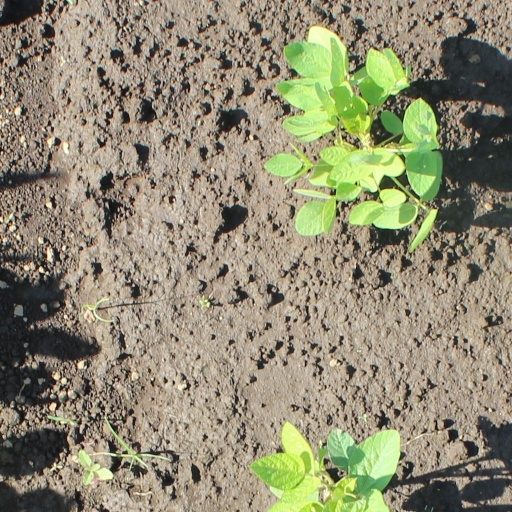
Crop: soybean